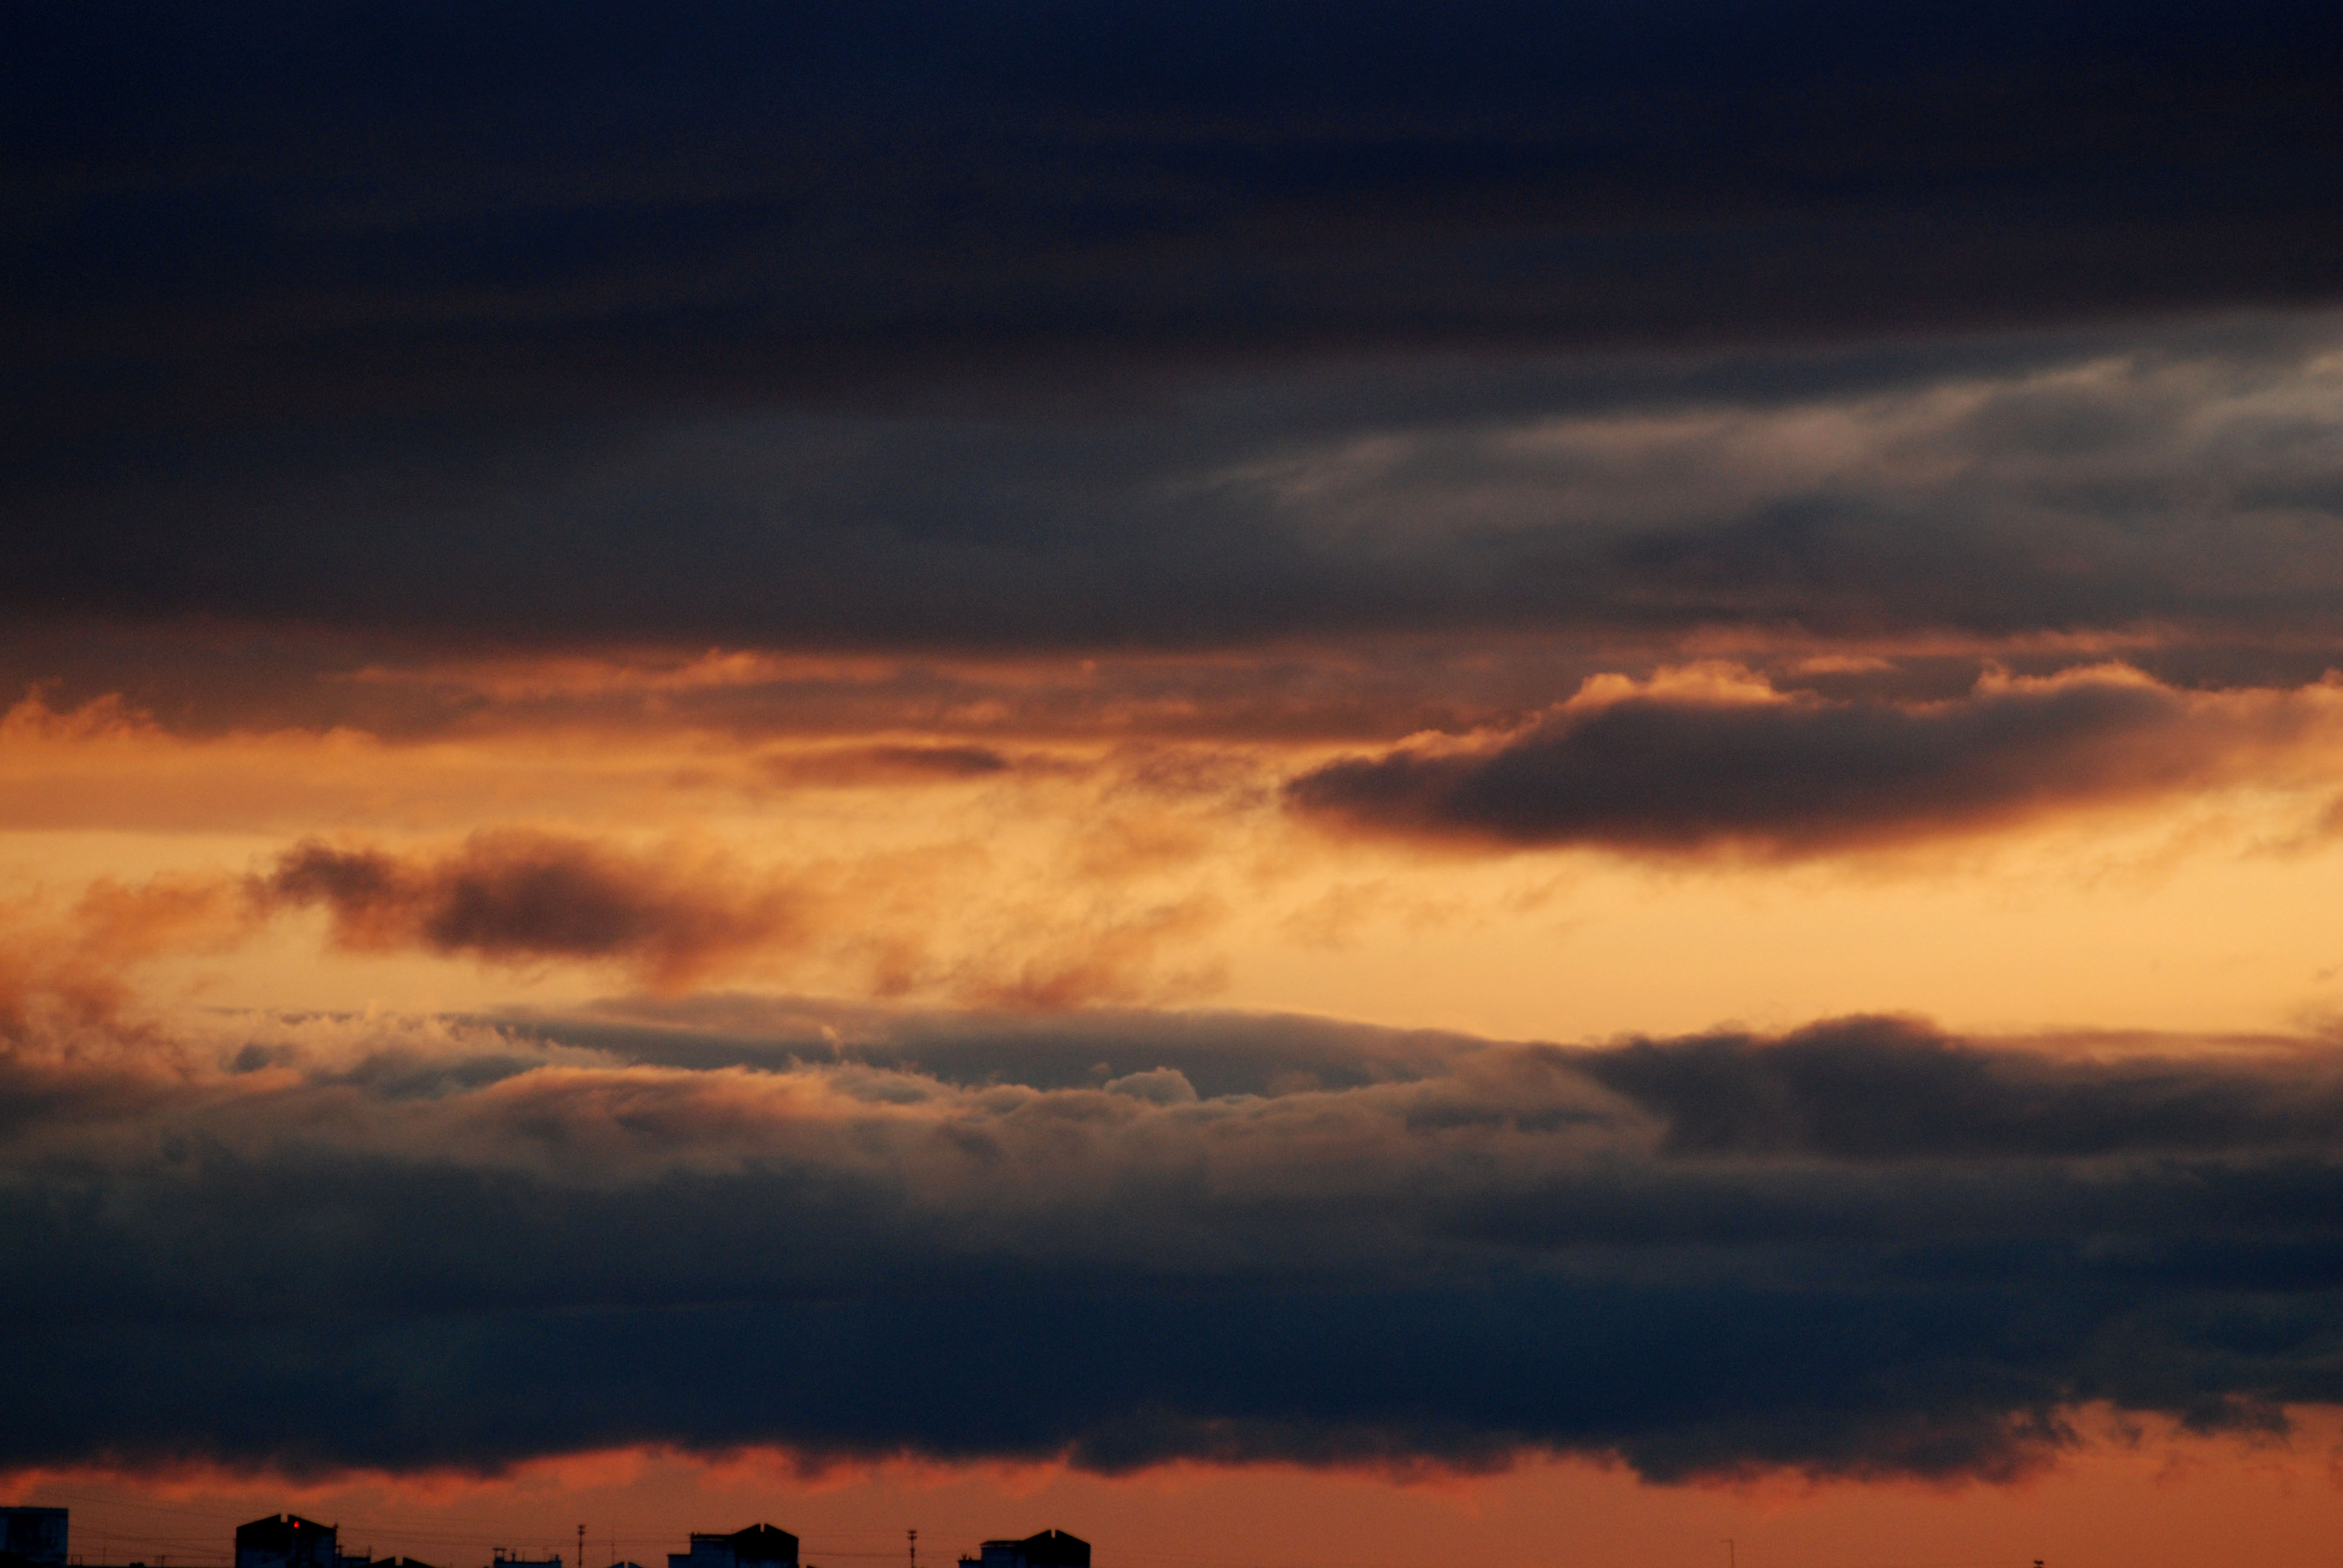
horizon, cloud, sky, sun, sunrise, sunset, sunlight, morning, dawn, city, atmosphere, dusk, evening, nikon, clouds, moscow, russia, d80, moskau, nikond80, moscou, solntsevo, afterglow, meteorological phenomenon, red sky at morning